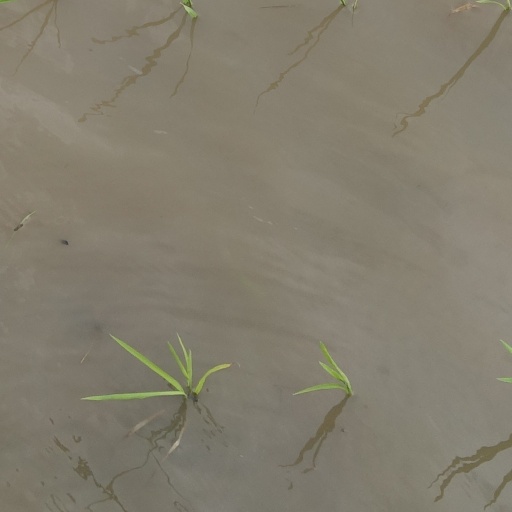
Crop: rice